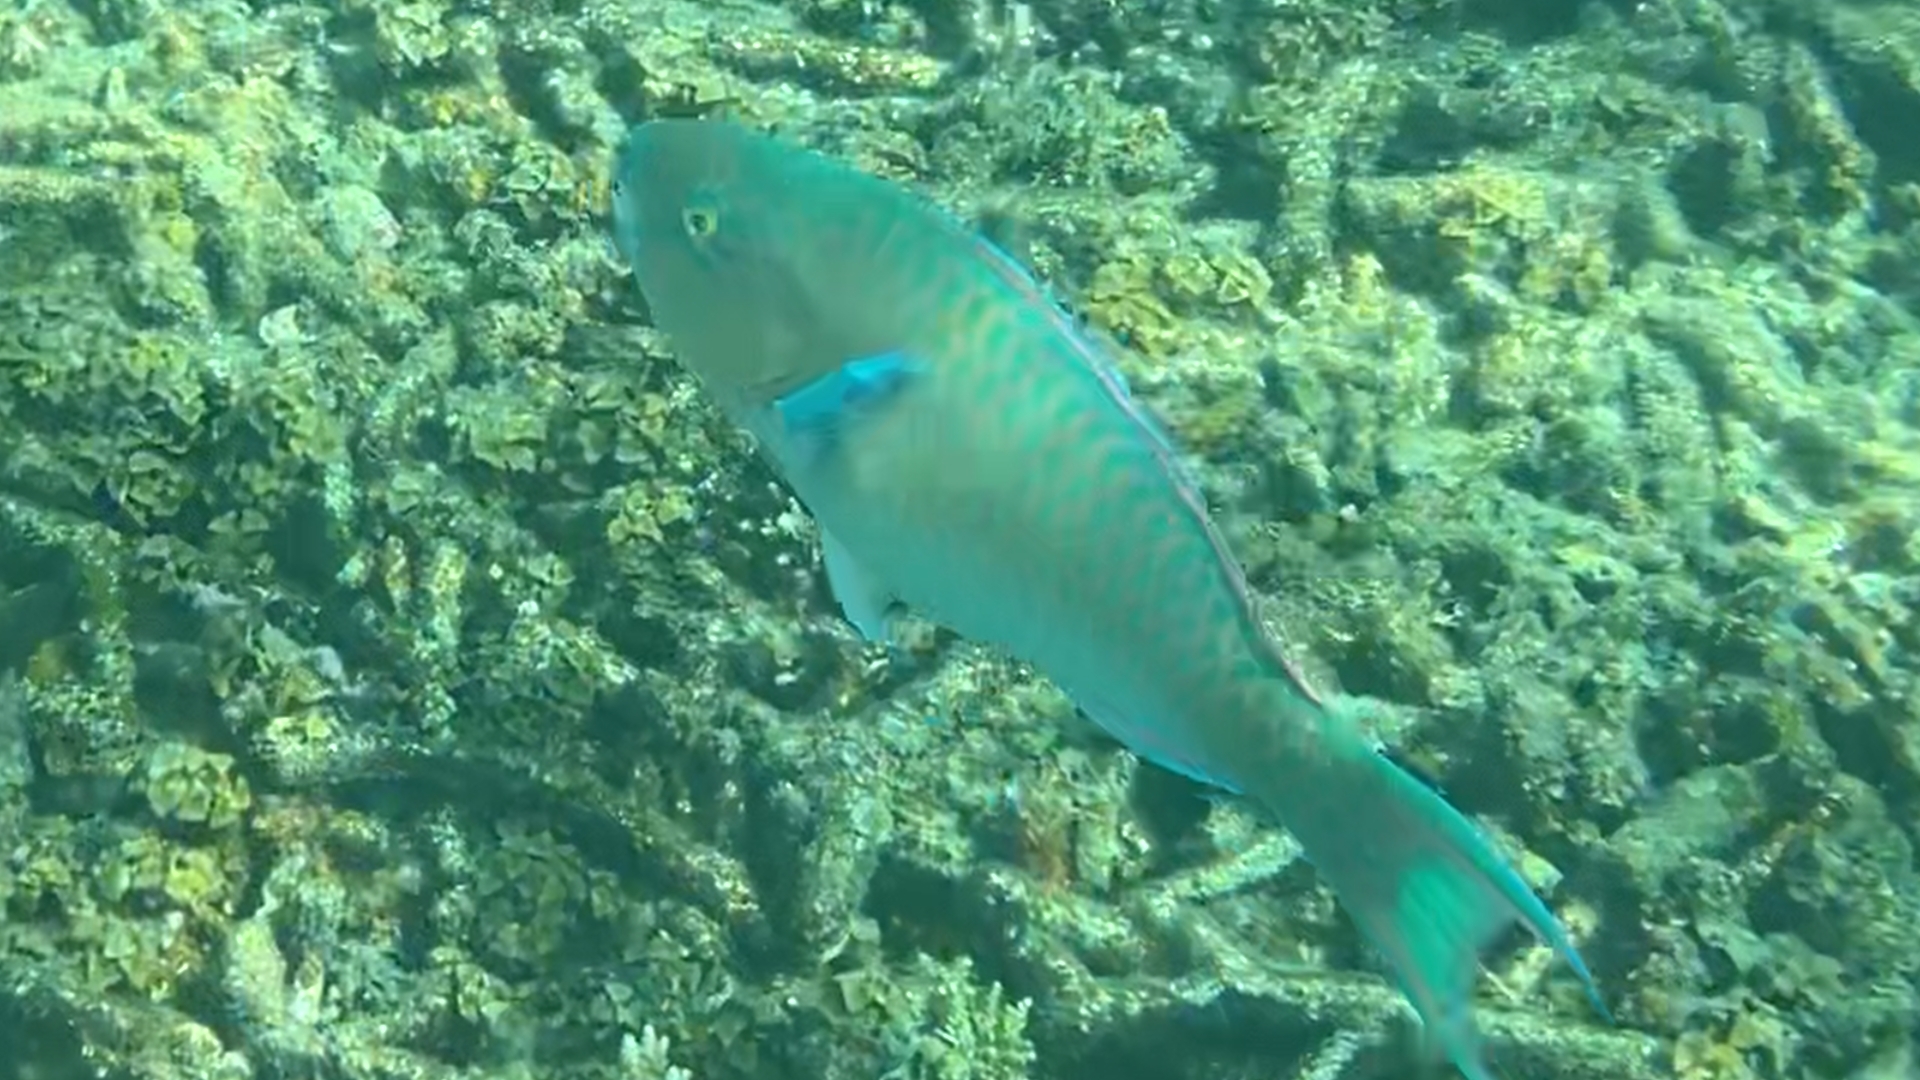
Scarus ghobban (Blue-barred Parrotfish)